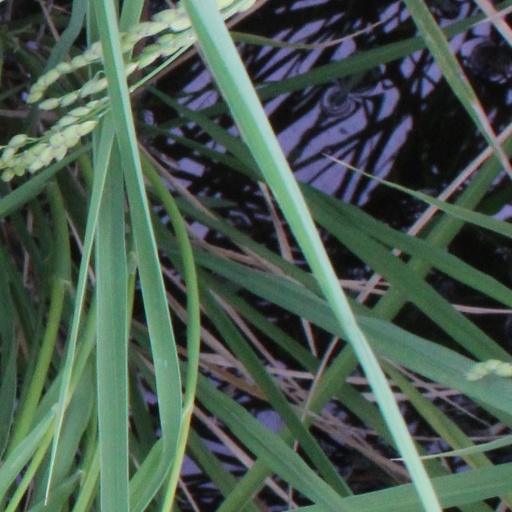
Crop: rice